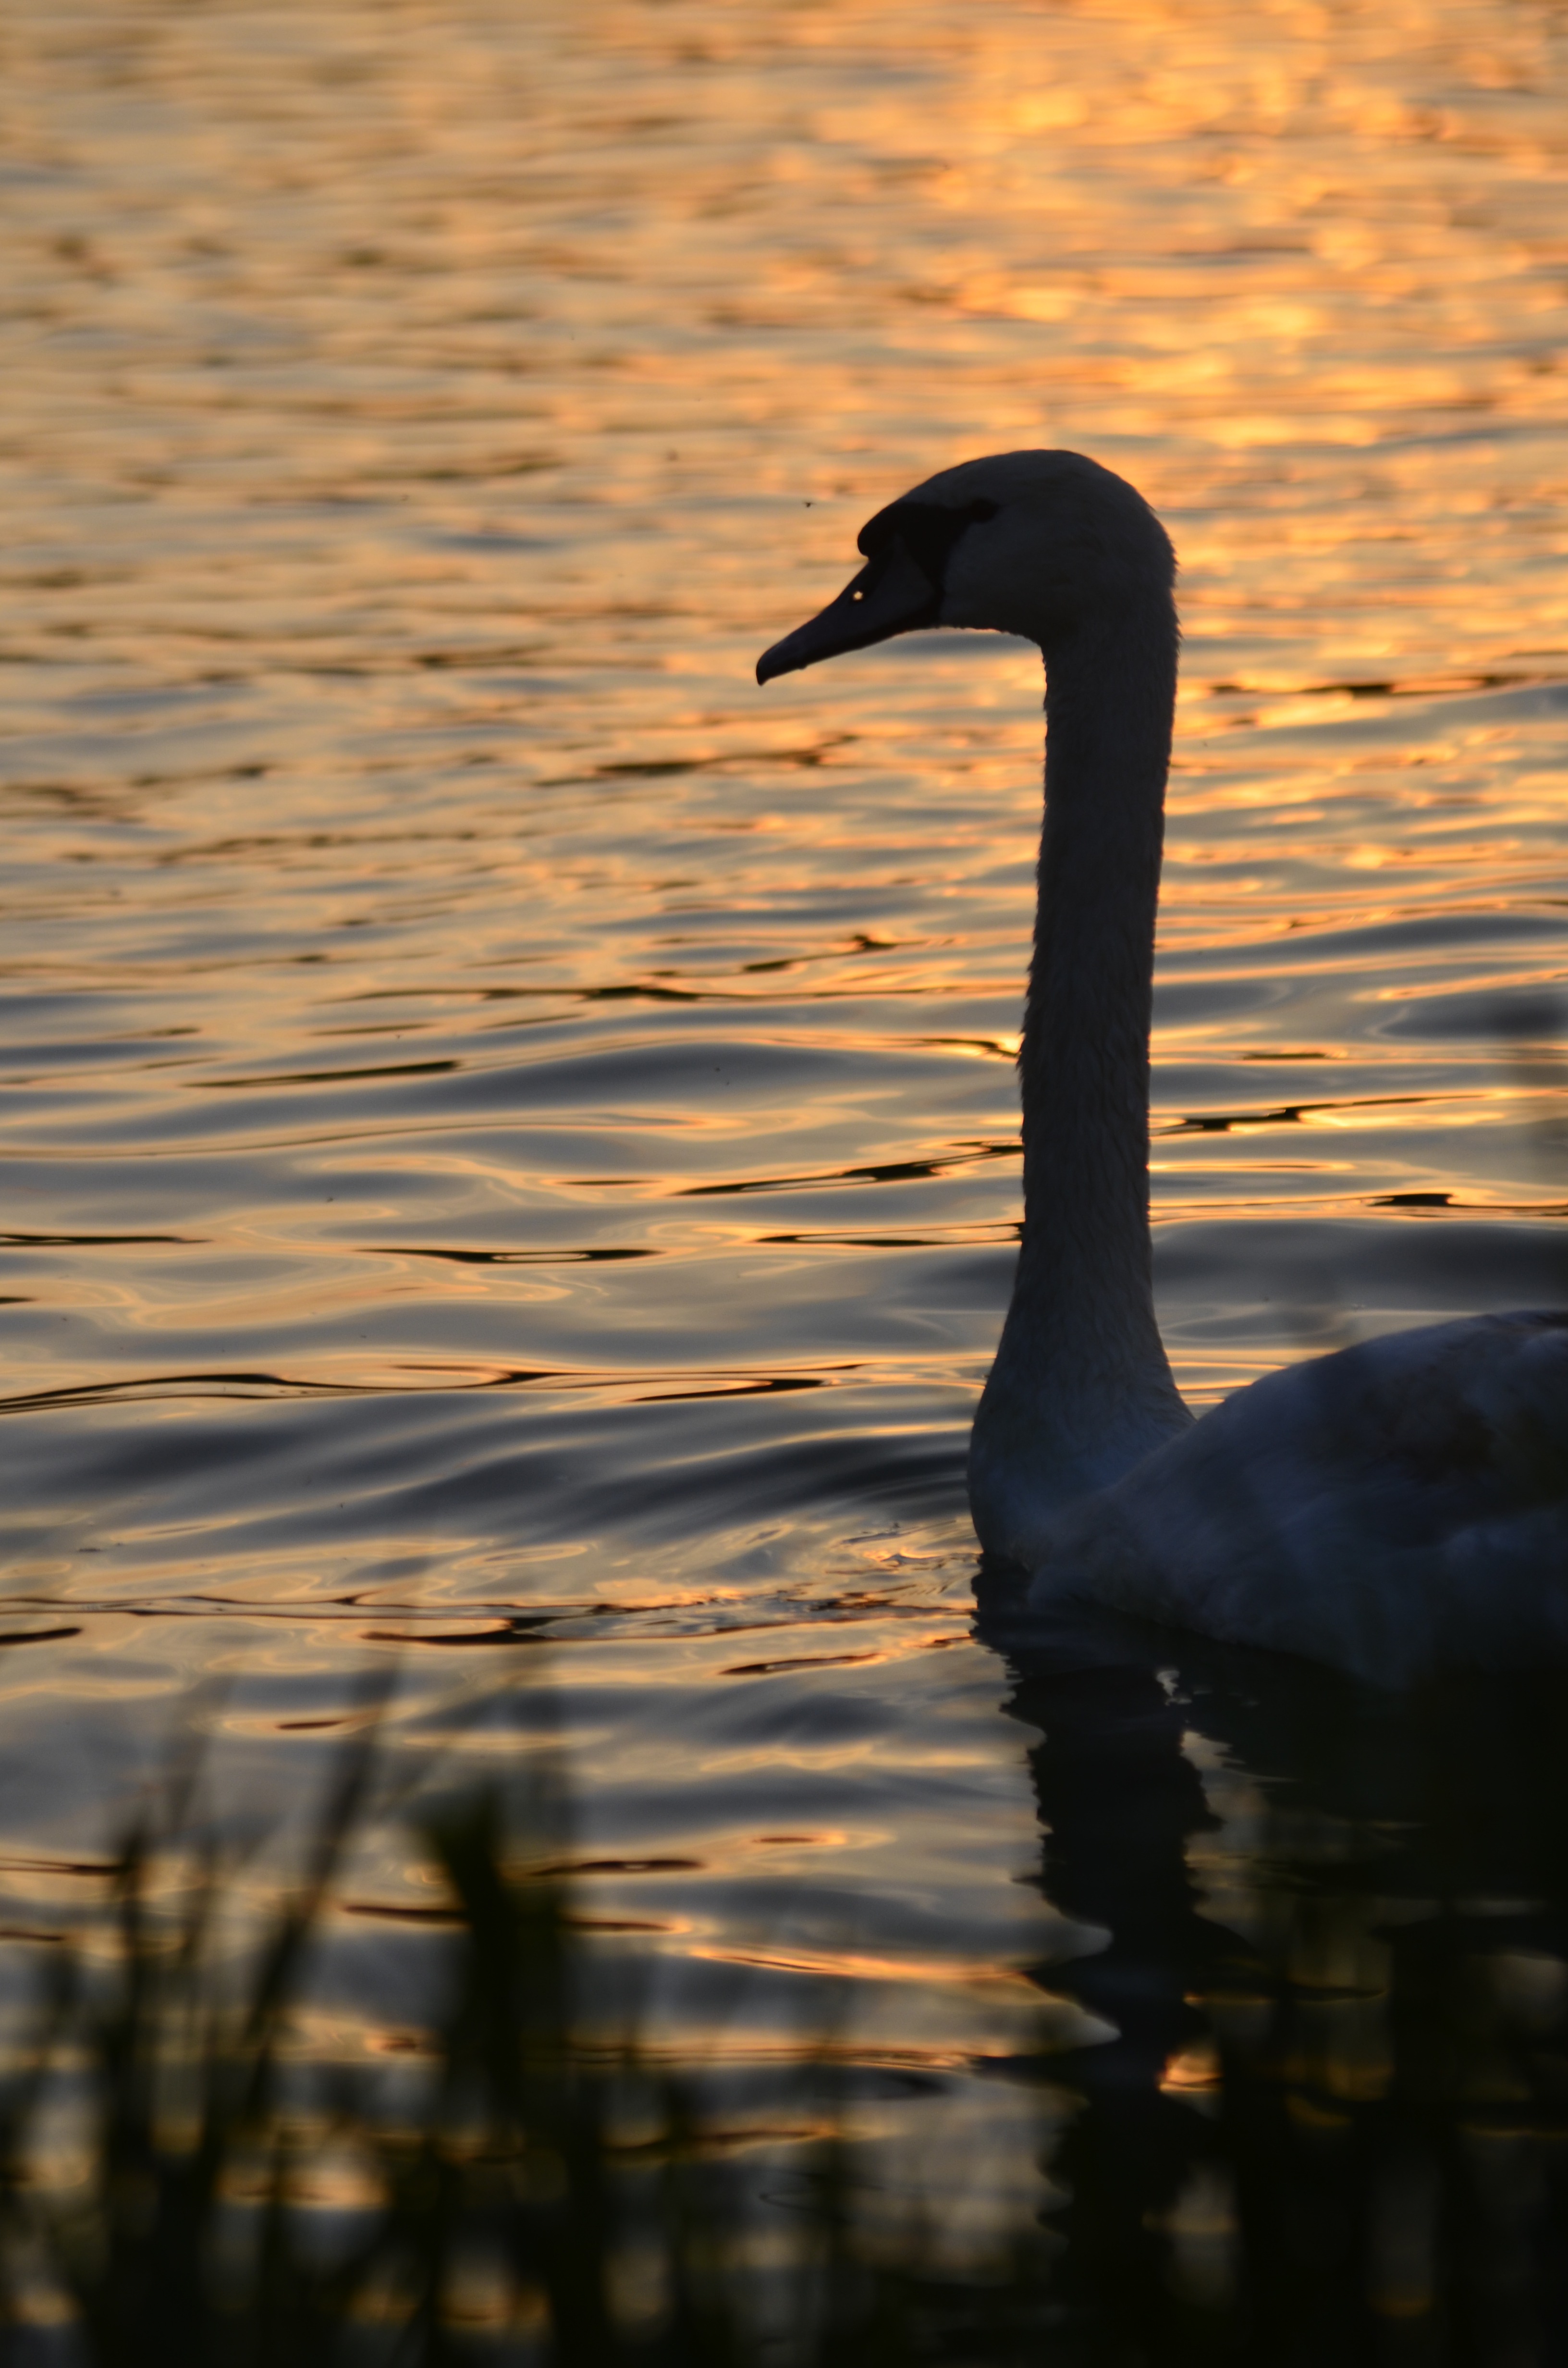
water, nature, bird, sunset, animal, wildlife, reflection, beak, swan, vertebrate, waterfowl, water bird, ducks geese and swans